Huon Peninsula campaign

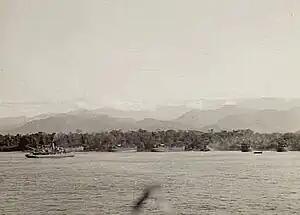
Landing craft unloading on a jungle shore; hazy mountains loom in the distance

At this point, the 9th Division's advance began to be hampered by a lack of supplies which, along with the rugged terrain, resulted in slow progress. It was not until 9 September that they reached the Busu River. The 2/28th Infantry Battalion was leading the Australian advance at this stage and the soldiers waded across. The current was strong and many of the men – 13 of whom drowned – were swept downstream. Nevertheless, the 2/28th was able to establish a beachhead west of the river. At this point, heavy rain began to fall again, and the river rose once more, preventing any other units from crossing. This effectively isolated the single Australian battalion, which was then subjected to repeated attacks by the Japanese. On 14 September, the 26th Brigade was able to force its way across and the advance continued. Along the coast the 24th Brigade was held up by a determined Japanese defence in front of the Butibum River, which was the final crossing before Lae. The stream was finally forded on 16 September, by which time Lae had fallen to troops from the 7th Division.